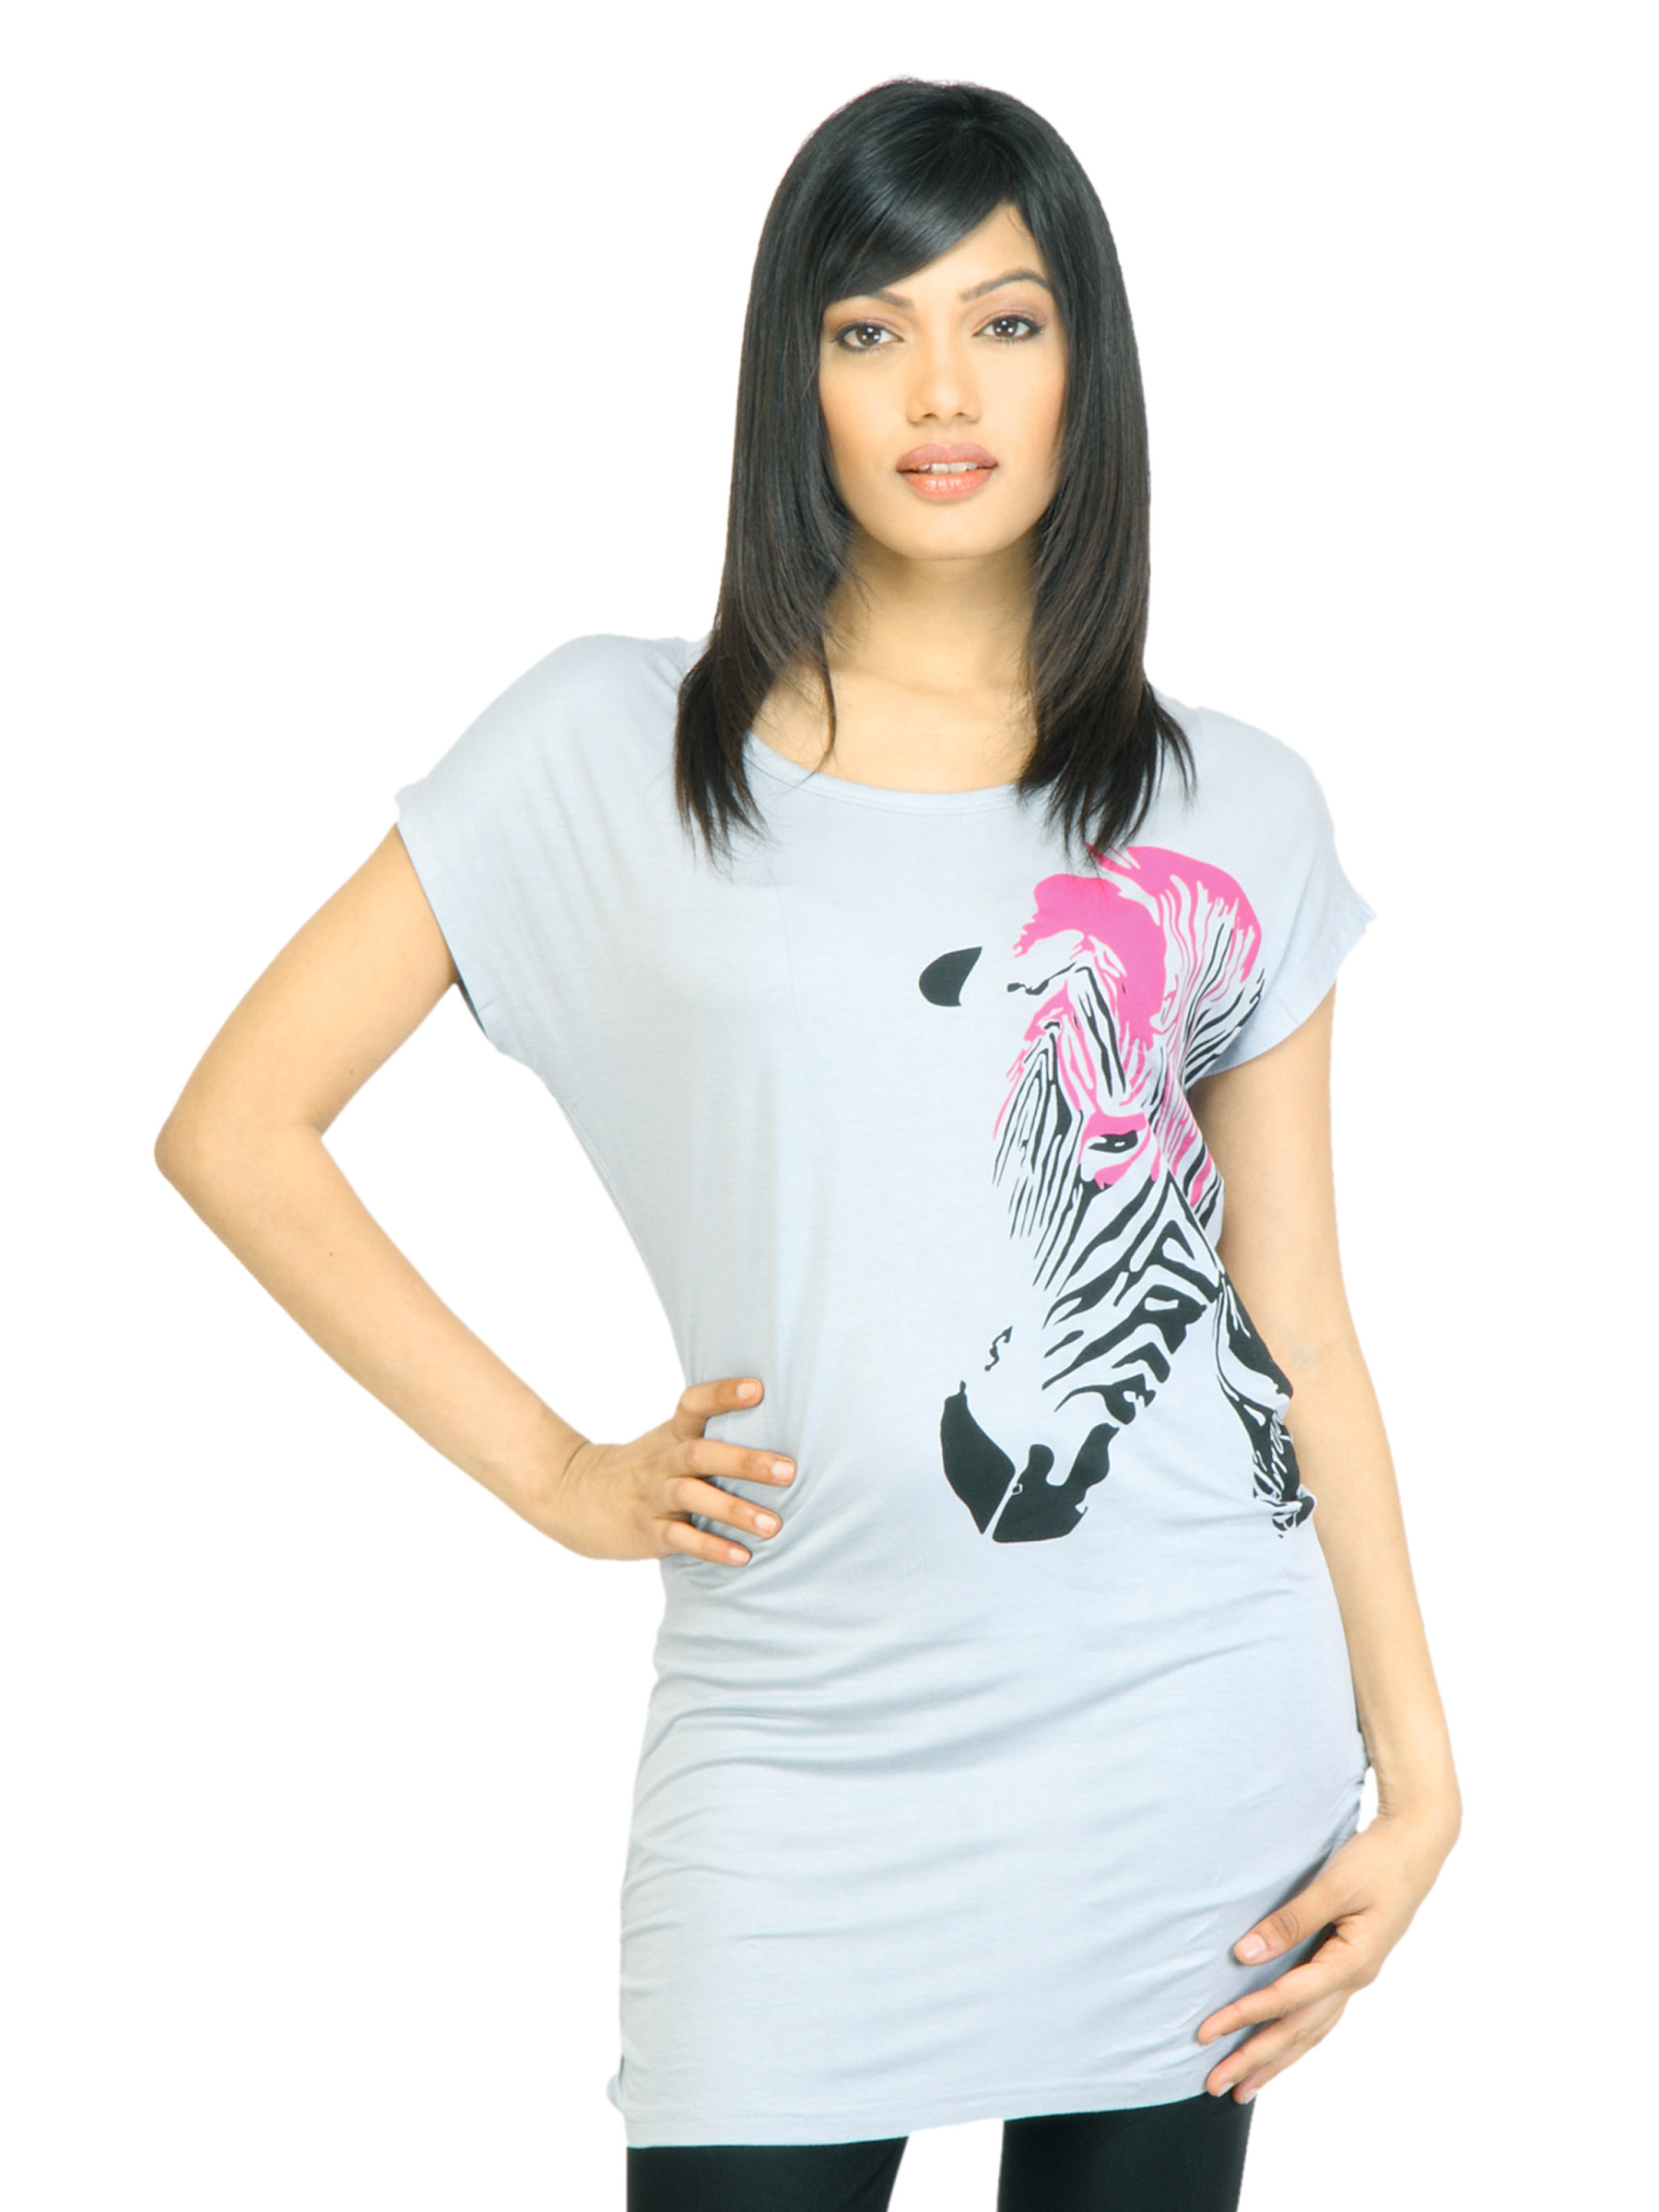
Arrow Women Zebra Grey Top
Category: Apparel / Topwear / Tops
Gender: Women
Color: Grey
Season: Fall 2011
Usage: Casual